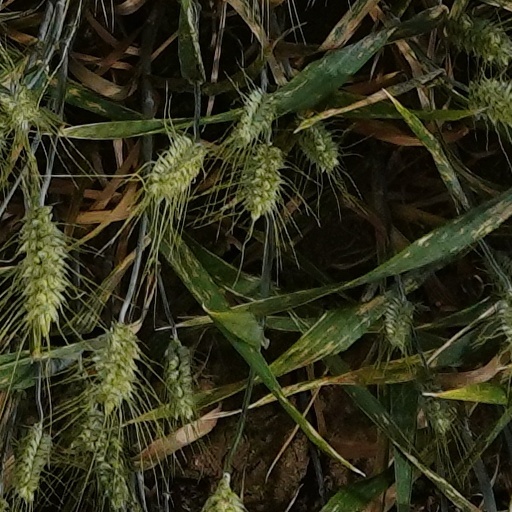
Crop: wheat